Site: brandenburg
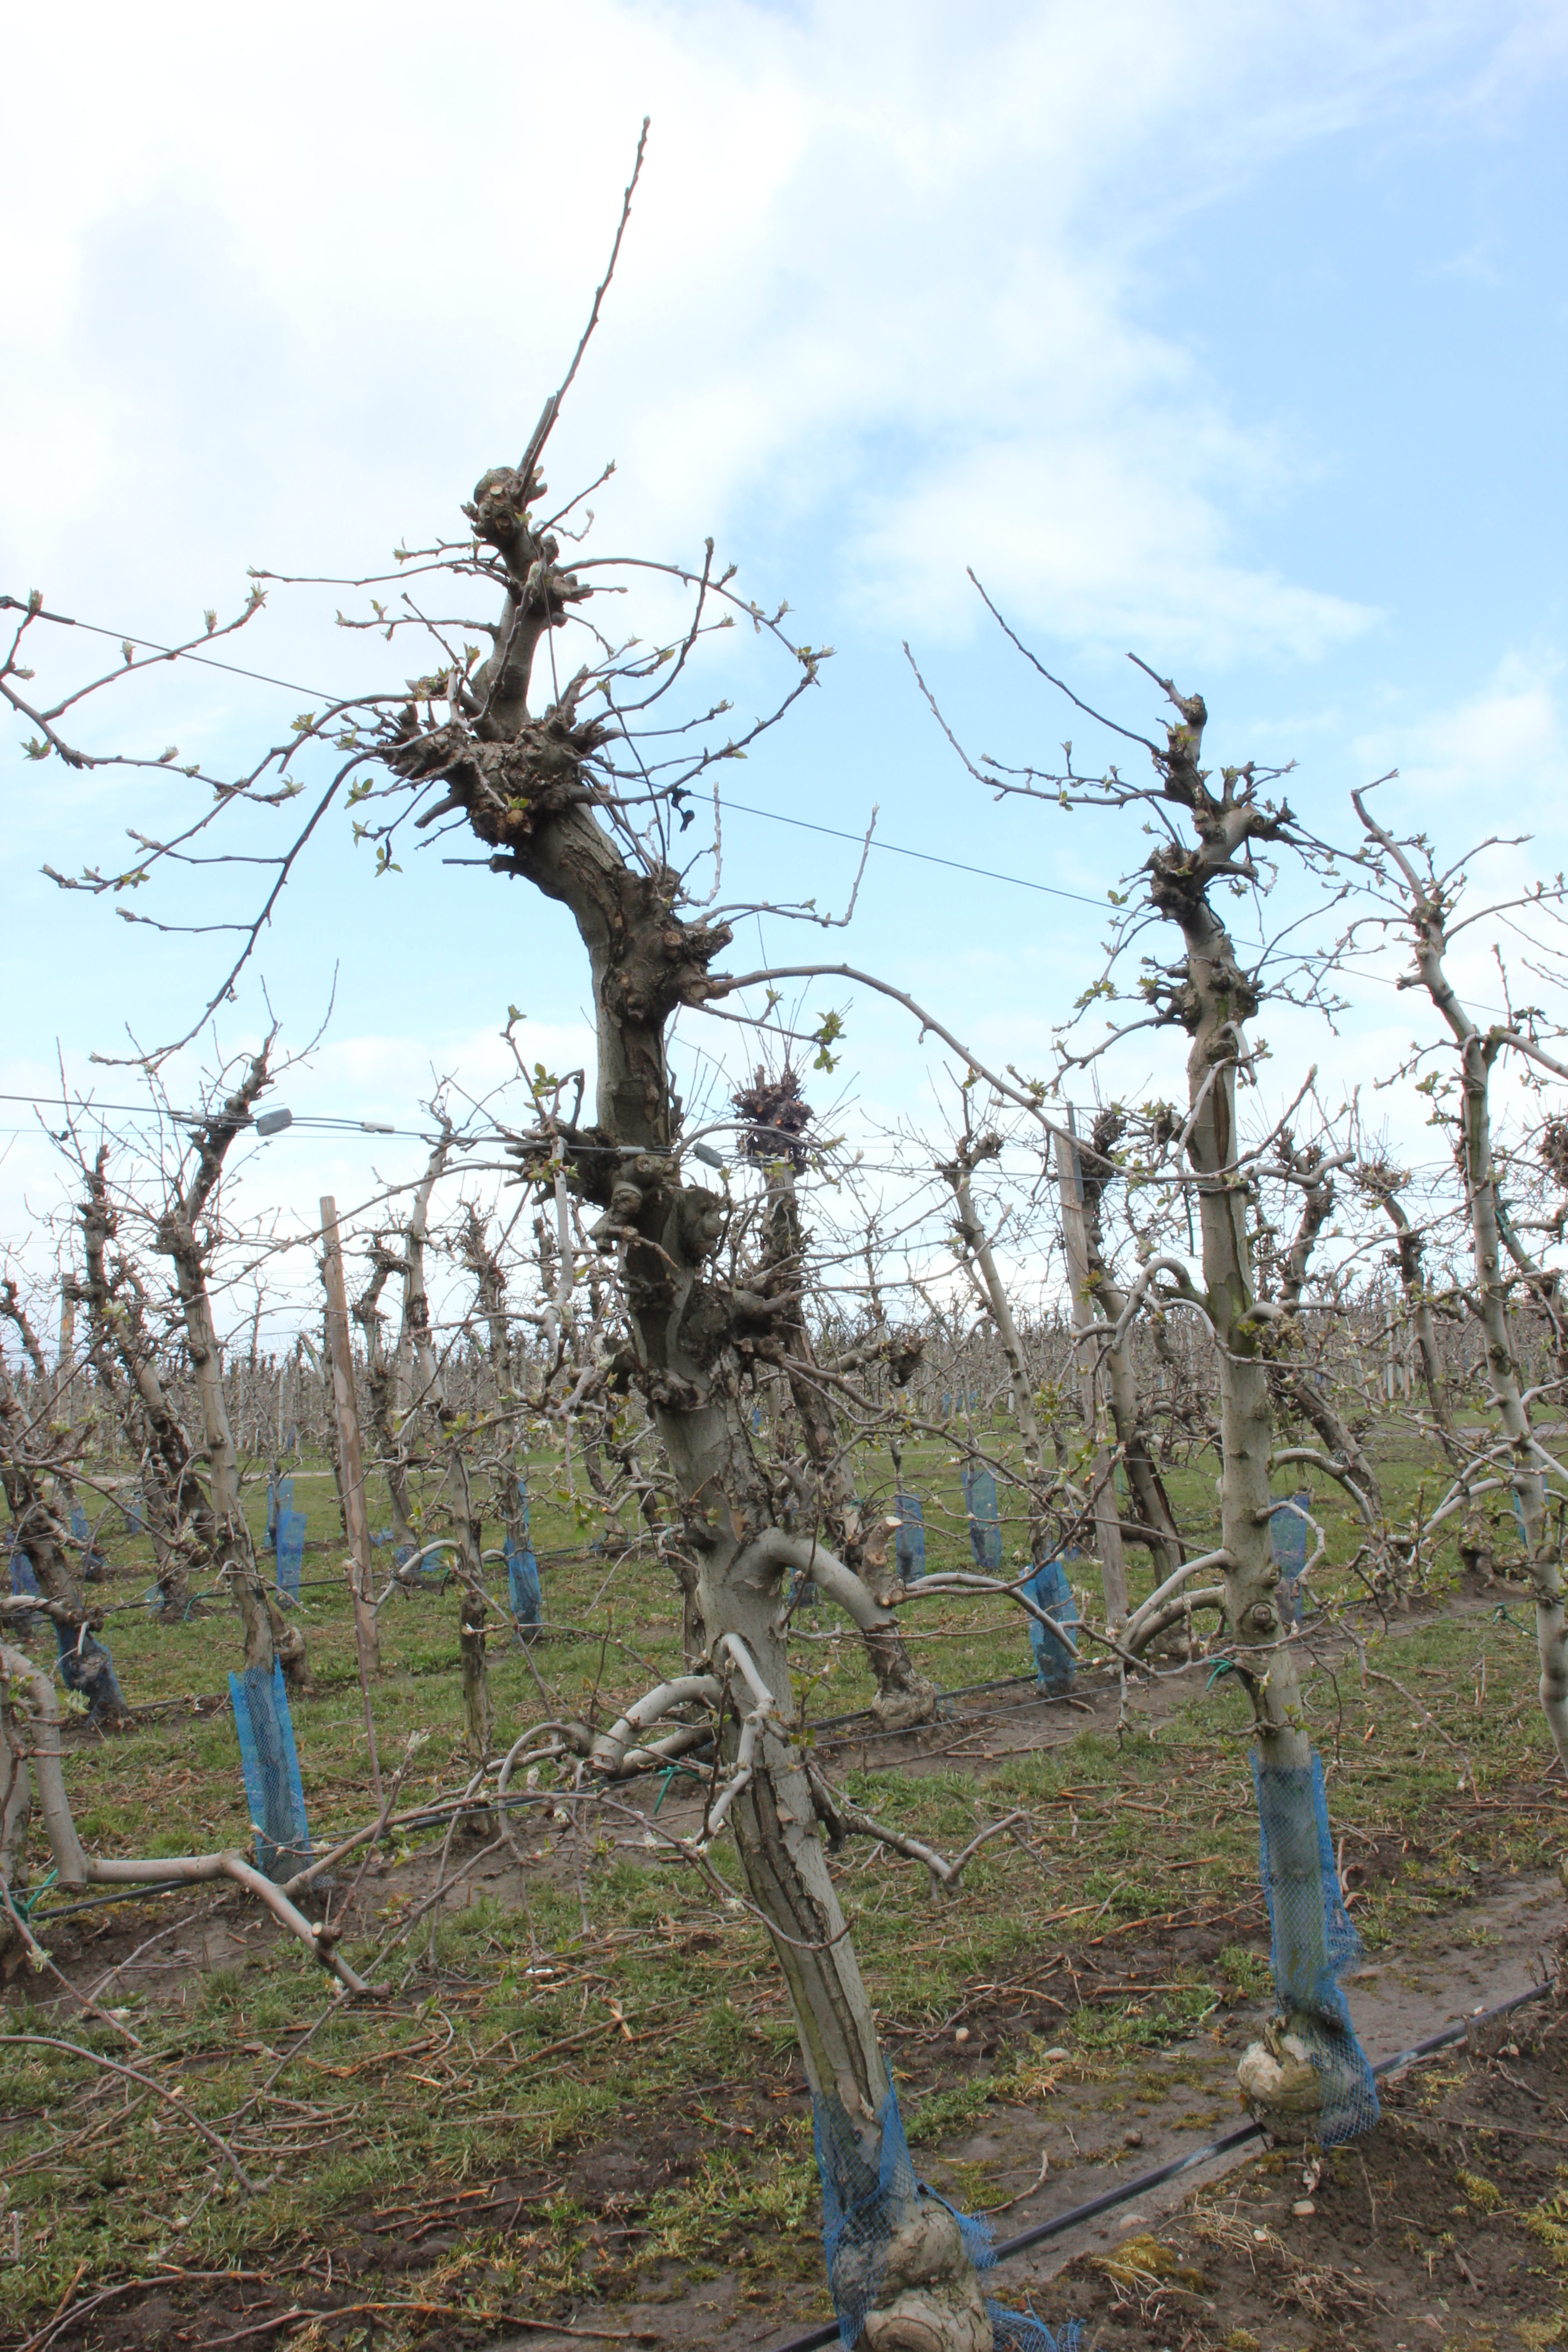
Growth stage (BBCH 55): Inflorescence emergence